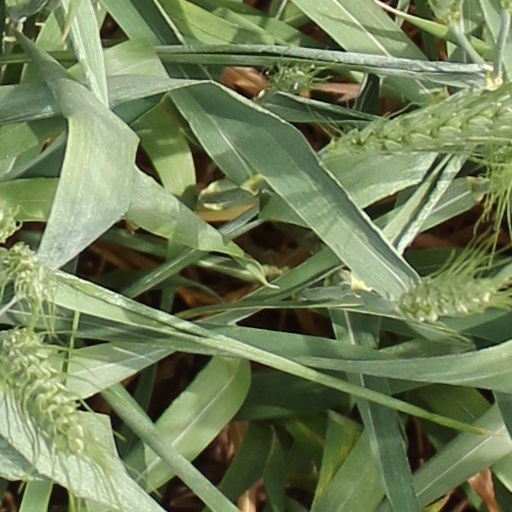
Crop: wheat